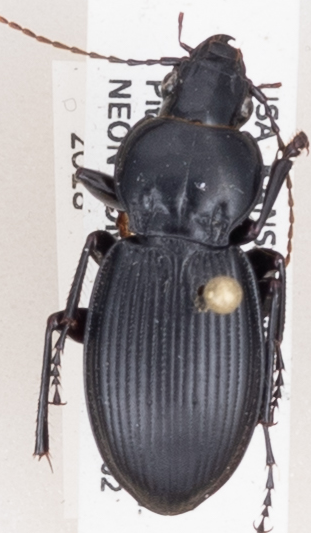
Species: Cyclotrachelus sodalis colossus
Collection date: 2018-07-02
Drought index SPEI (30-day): -2.09
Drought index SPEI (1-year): -2.09
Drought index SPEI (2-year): -0.674